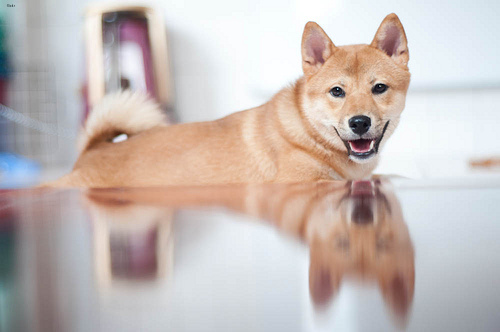
Animal: dog
Breed: shiba inu